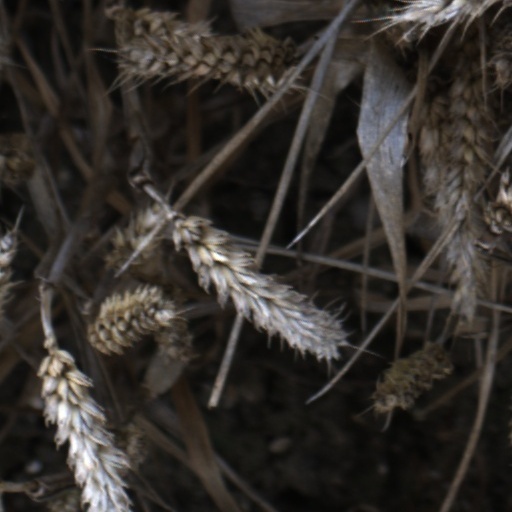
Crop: wheat